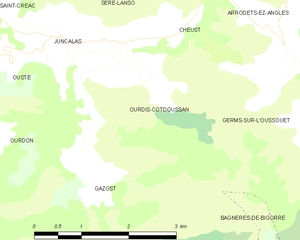
Carte des communes françaises
Ourdis-Cotdoussan est une commune française située dans le département des Hautes-Pyrénées, en région Occitanie.